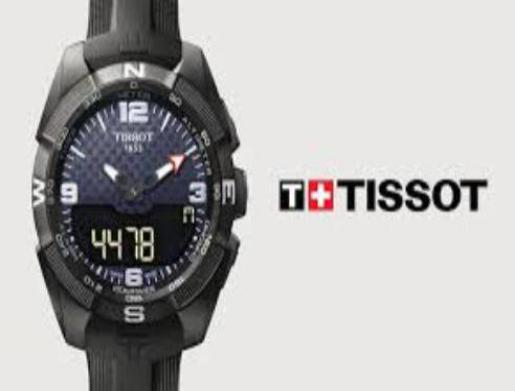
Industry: Clothes